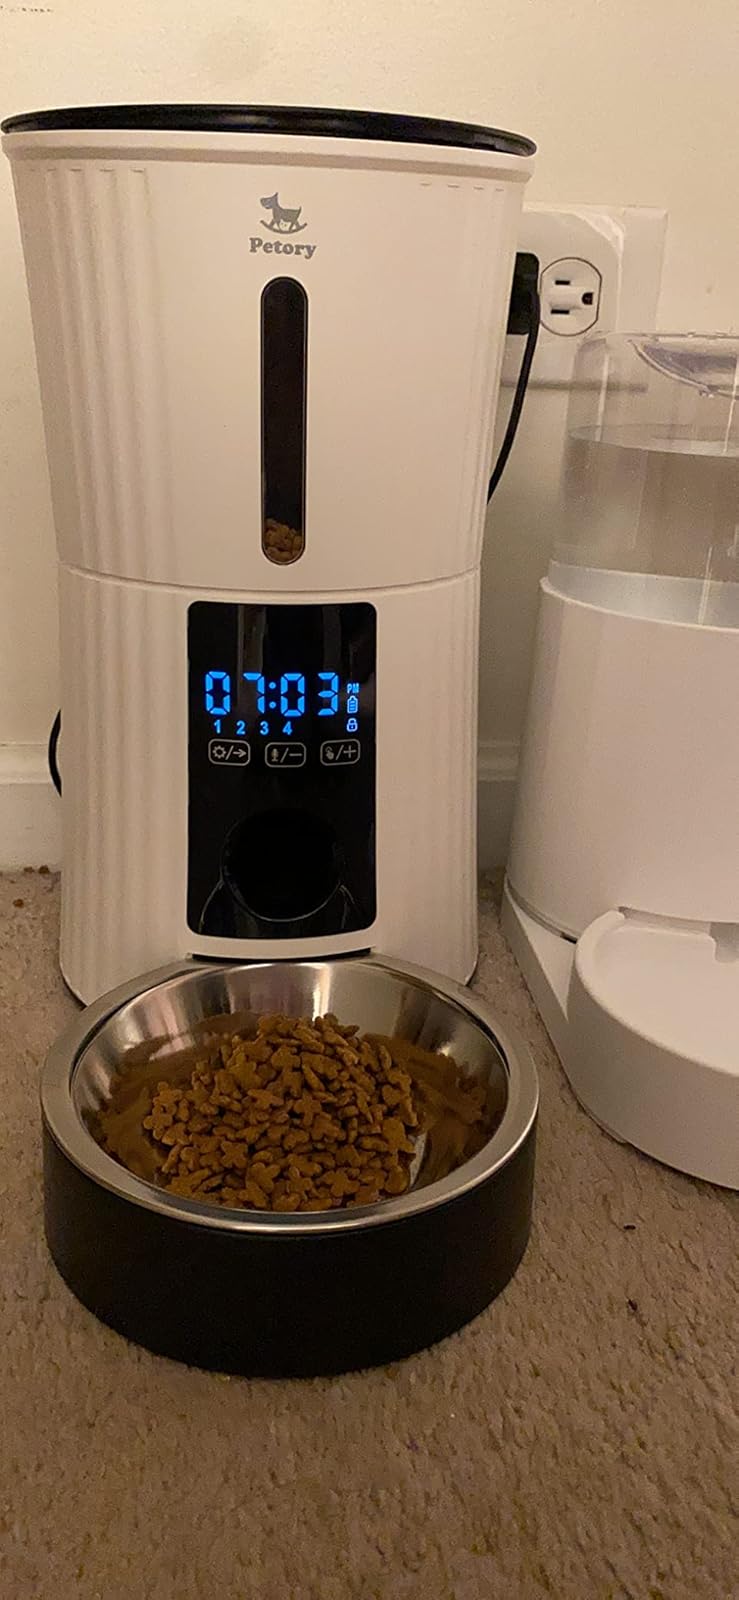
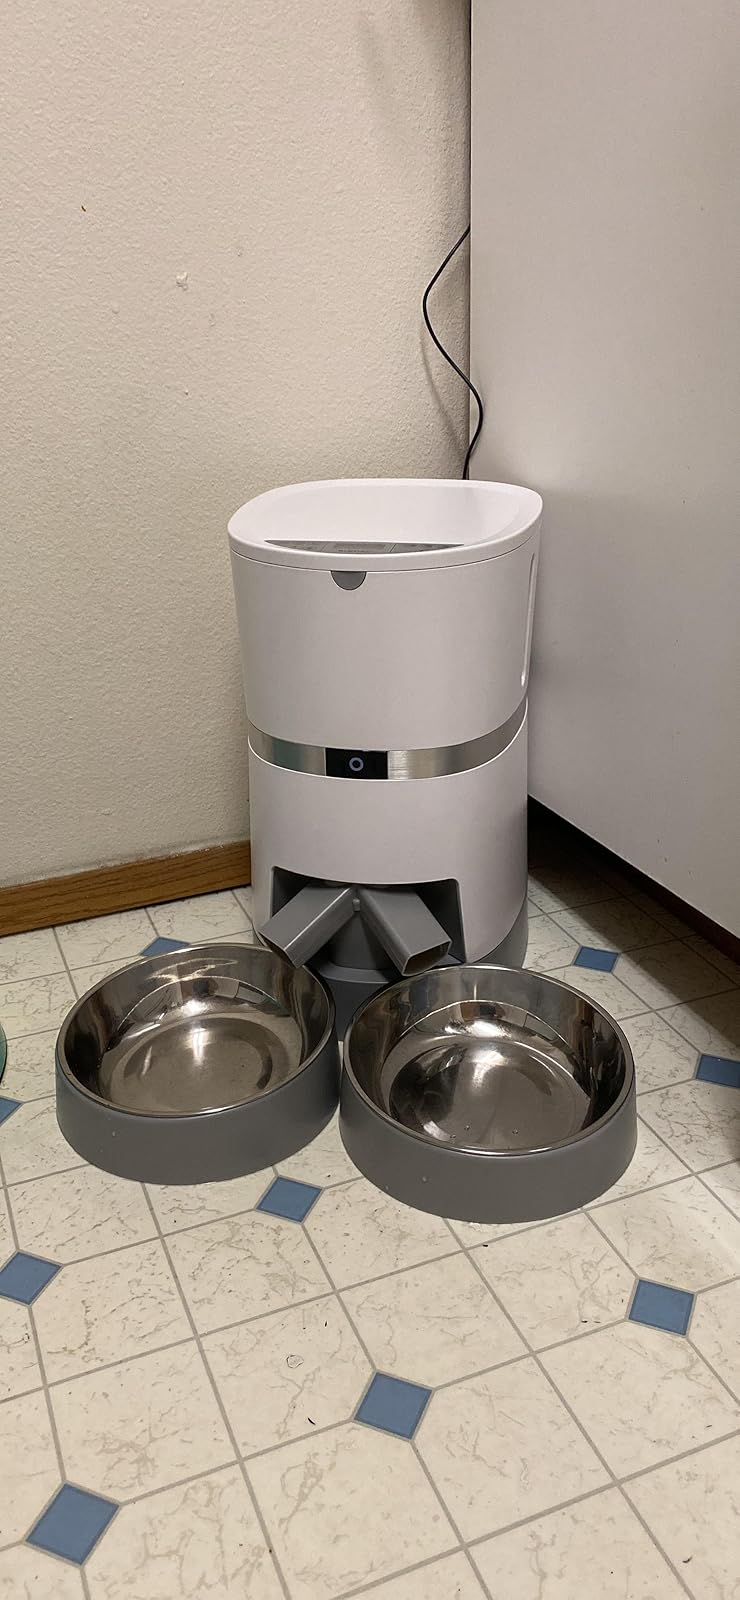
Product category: items_feeder
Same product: no